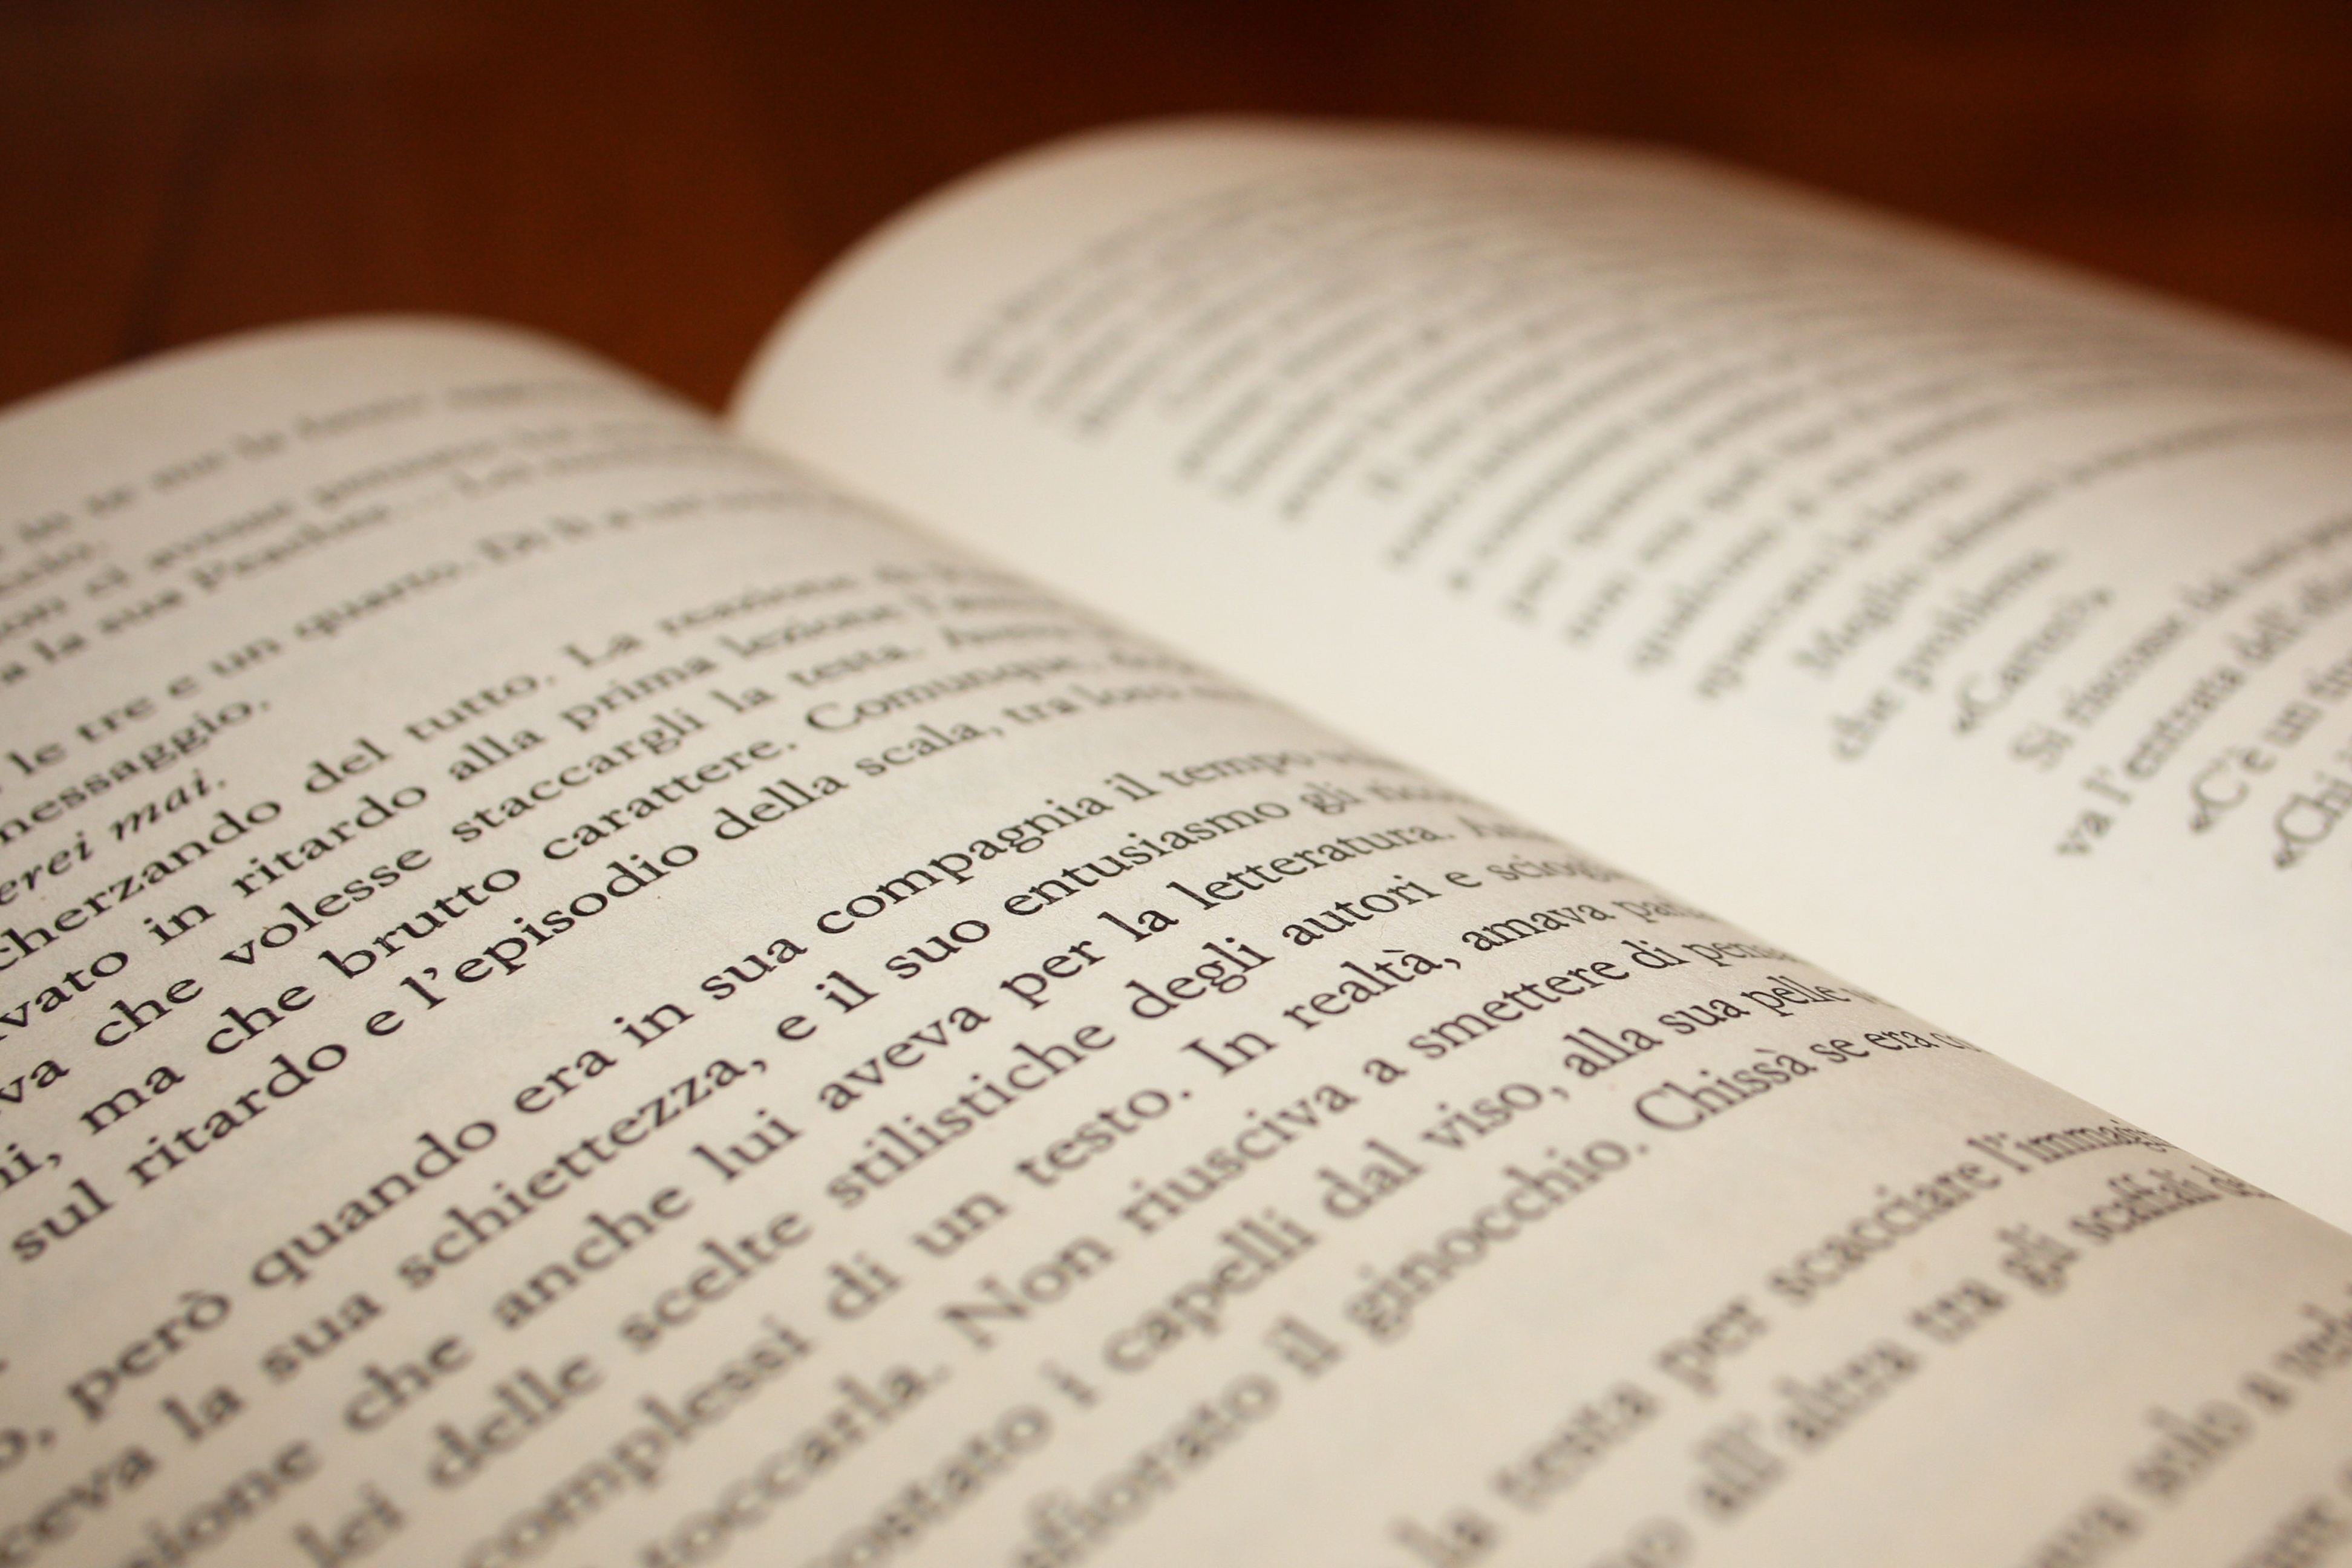
writing, book, page, open book, brand, pages, text, handwriting, history, document, written